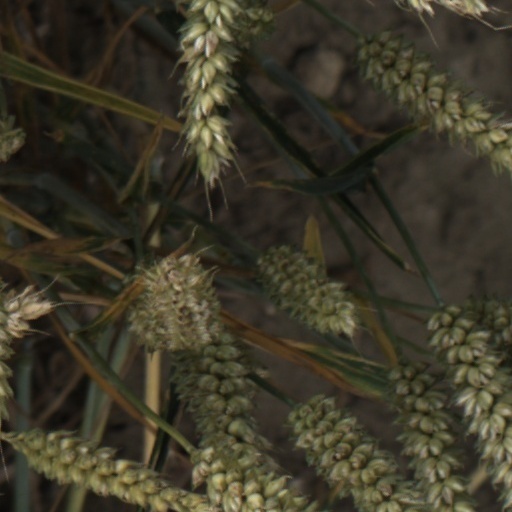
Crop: wheat